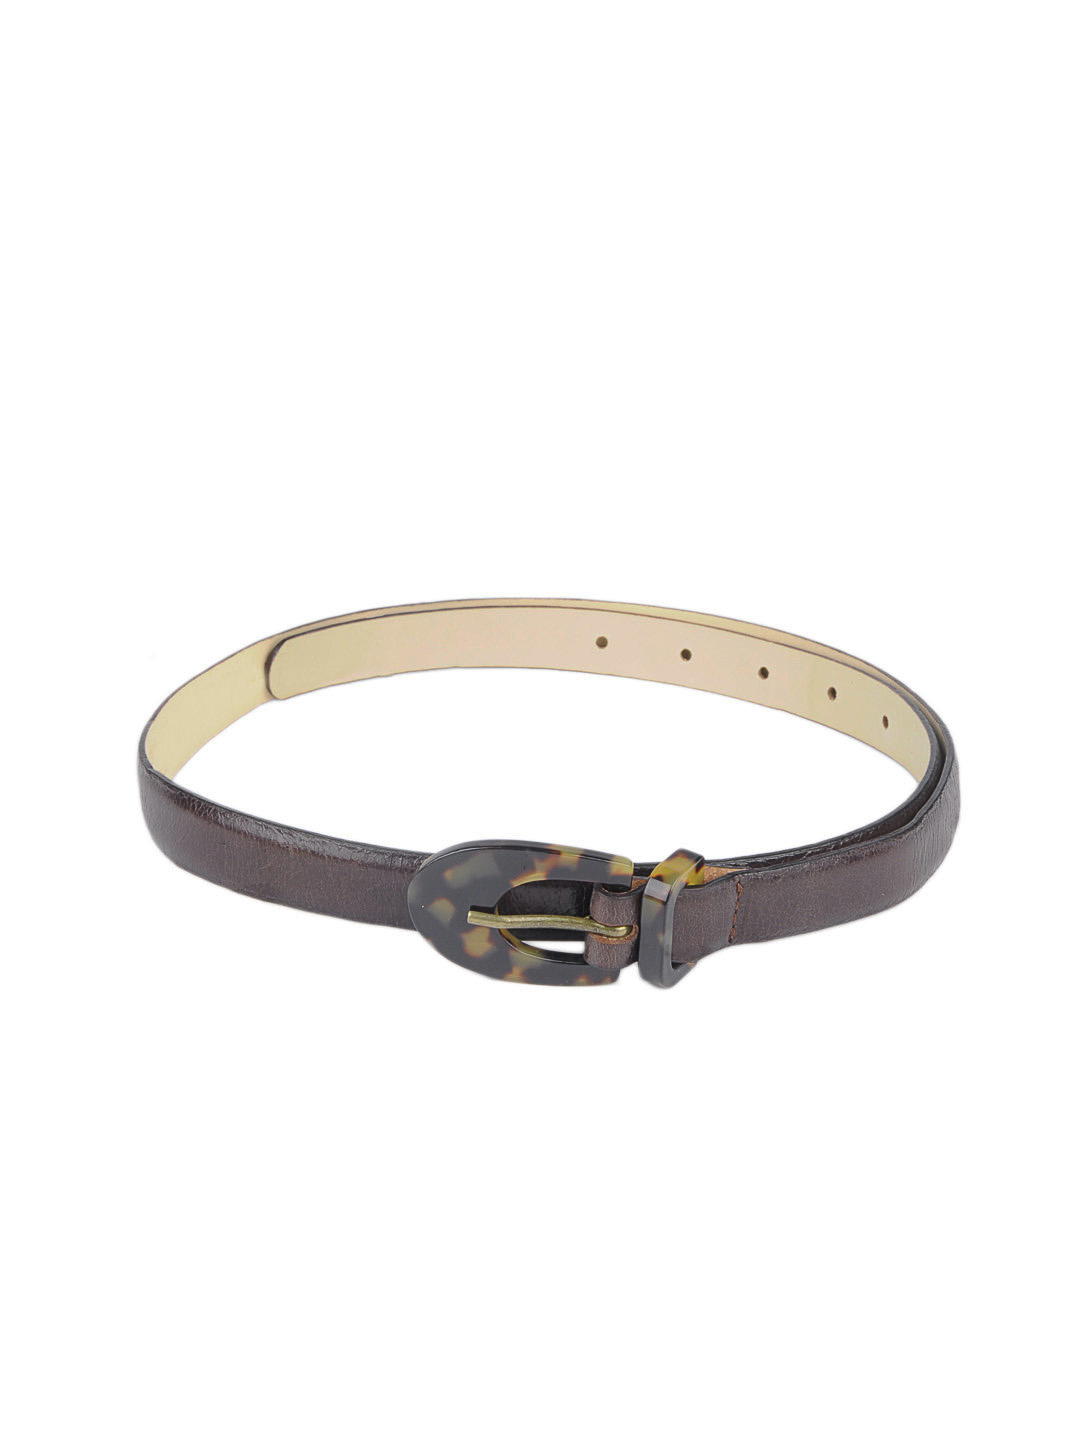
French Connection Women Brown Belt
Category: Accessories / Belts / Belts
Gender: Women
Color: Brown
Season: Summer 2012
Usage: Casual